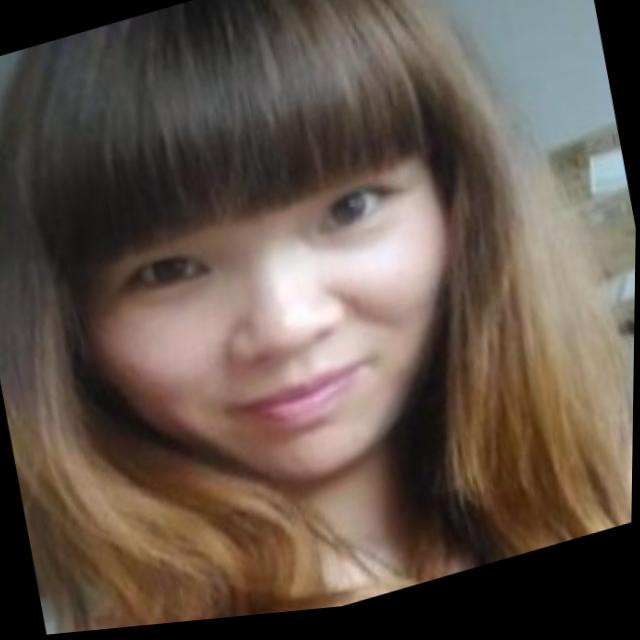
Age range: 21-44